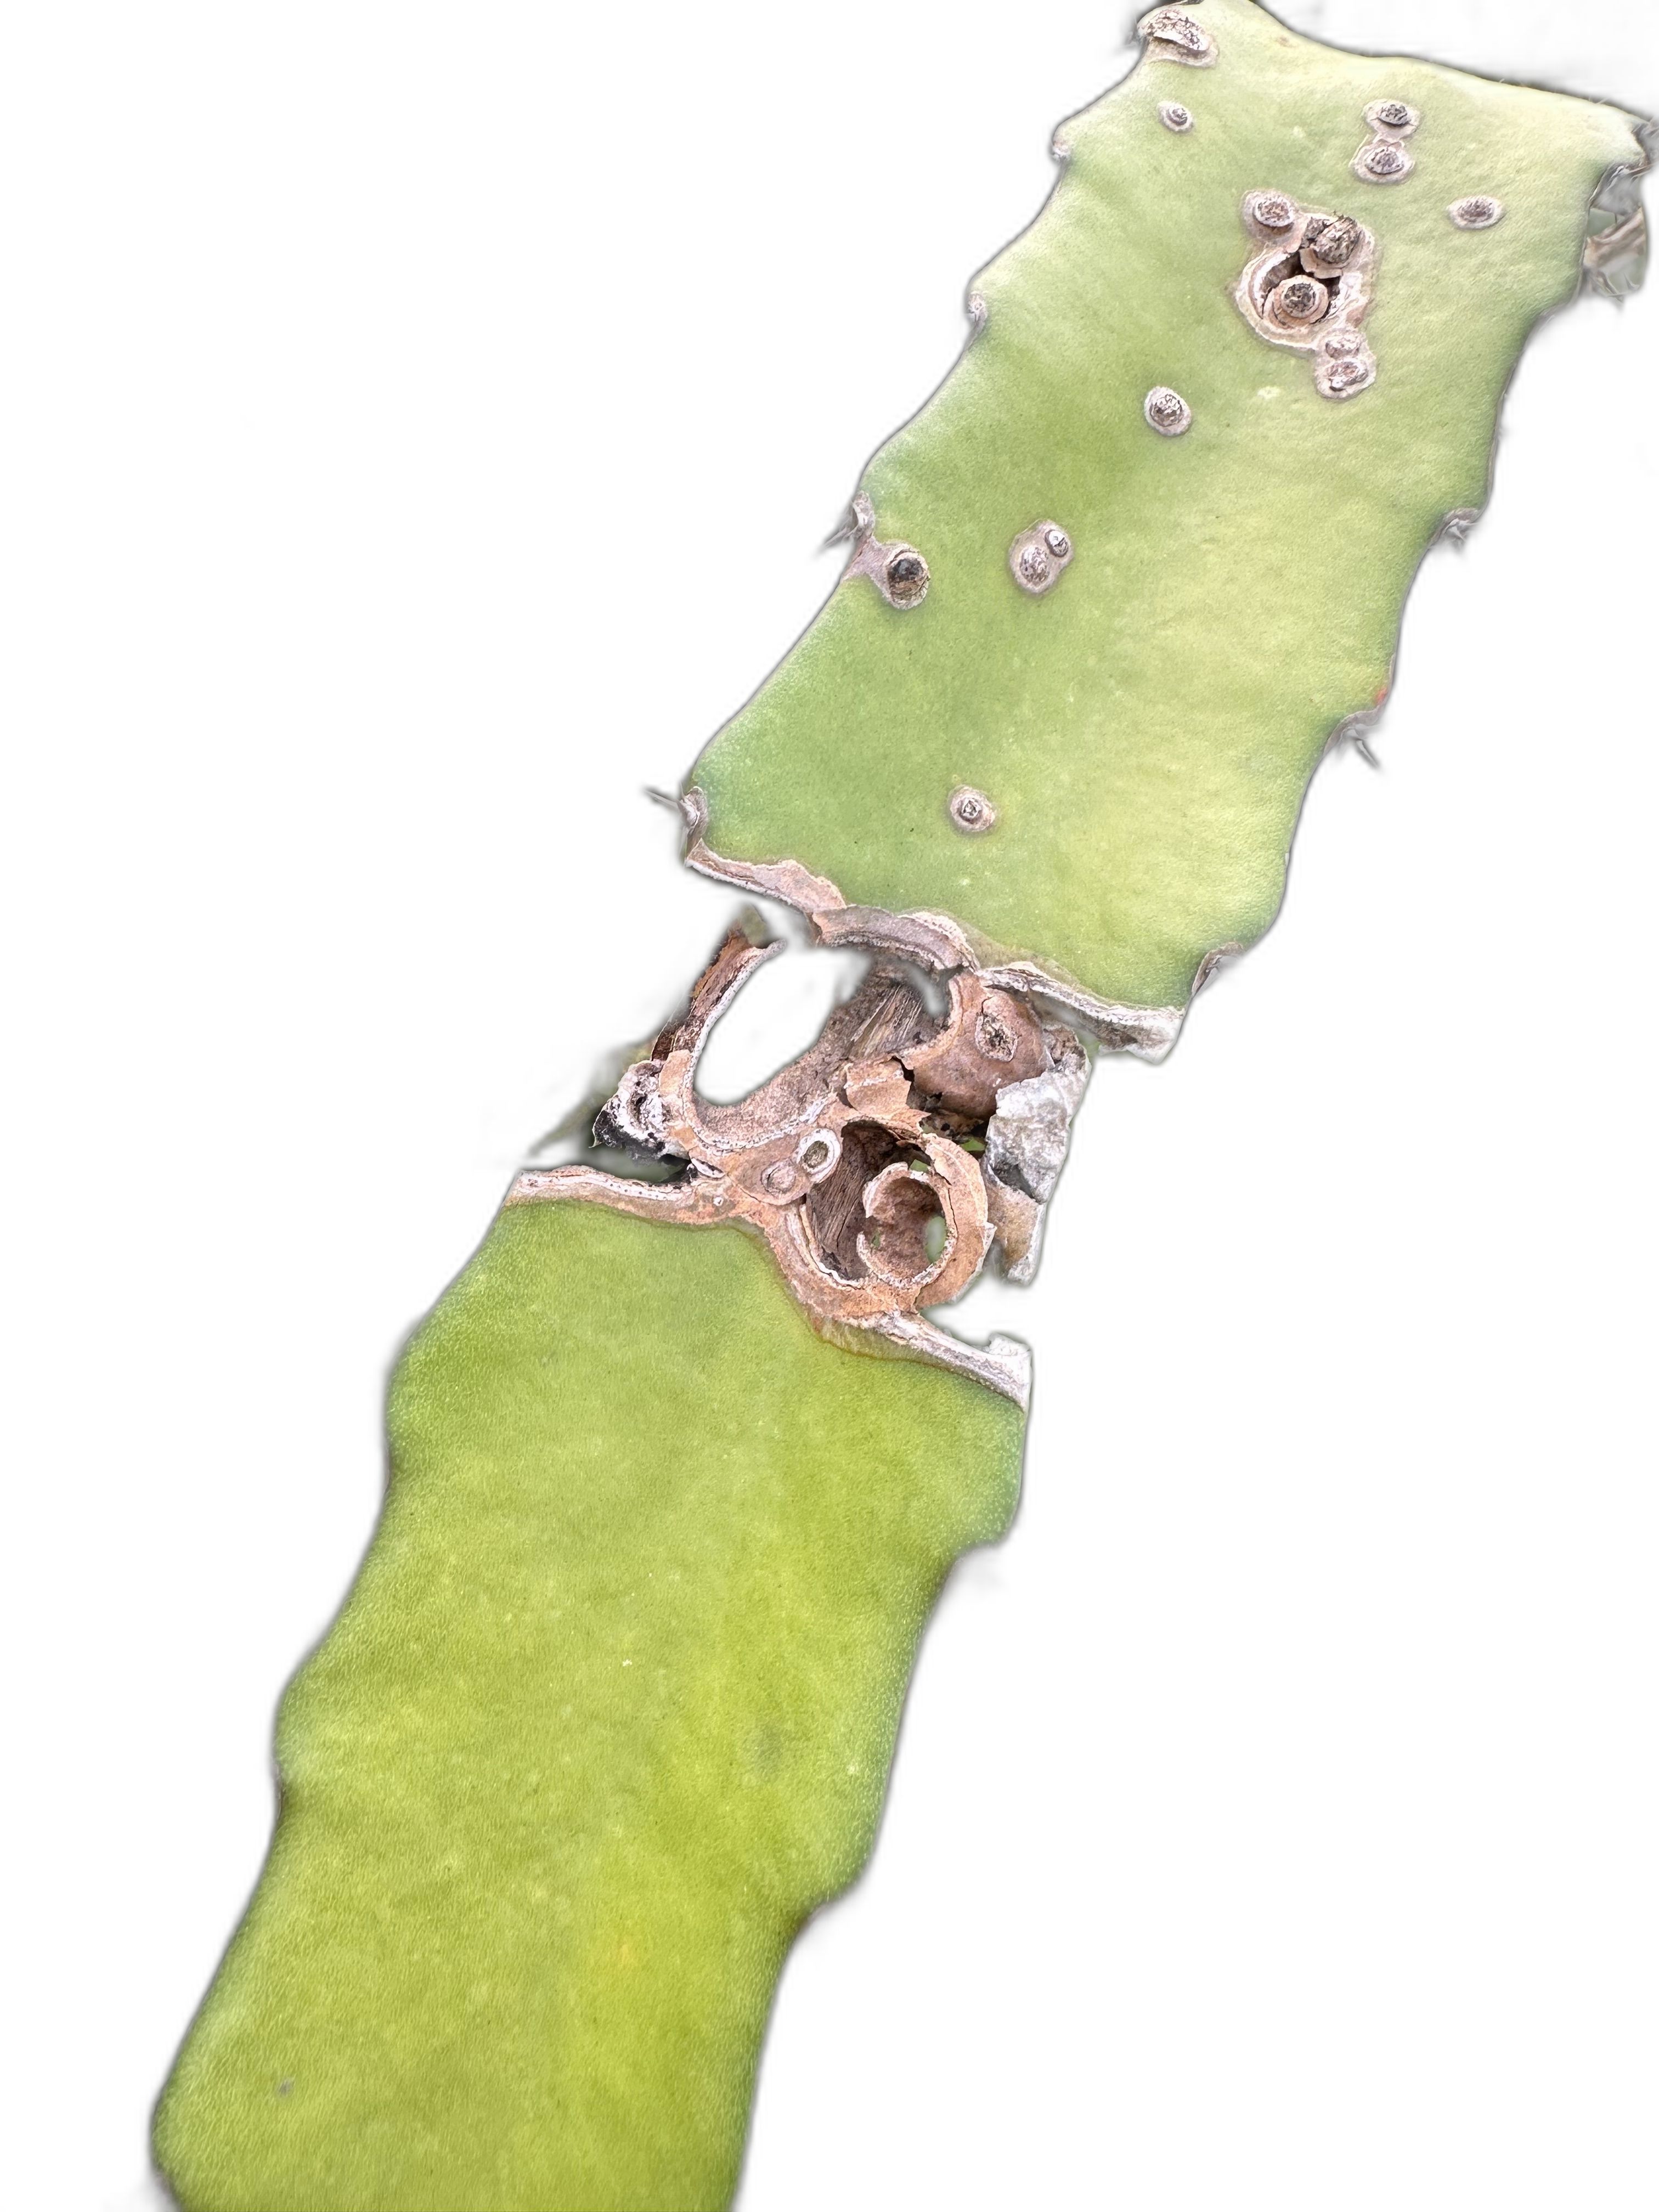
Label: Bad leaf